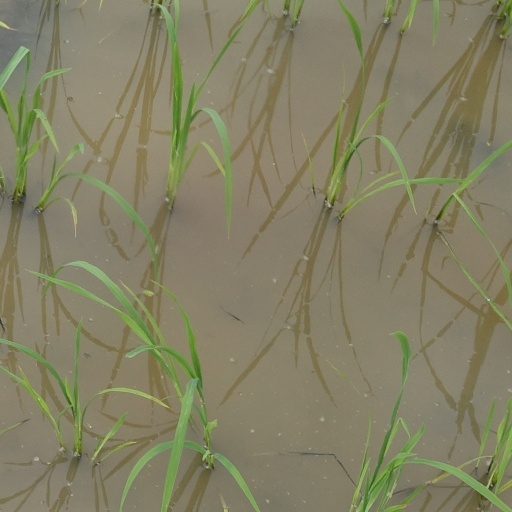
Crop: rice